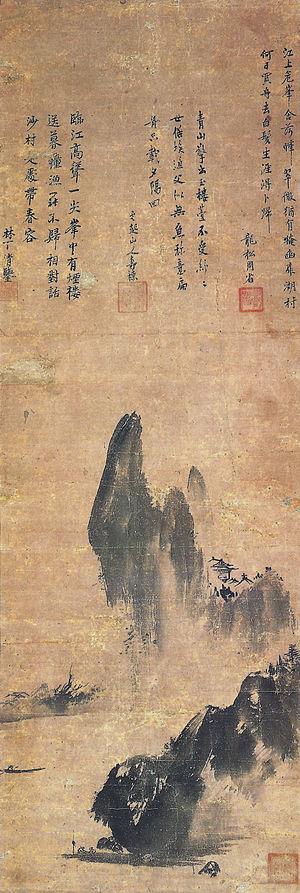
Le Musée des Beaux-Arts Masaki est situé à Tadaoka, dans la Préfecture d'Osaka, au Japon; il a ouvert en 1968. La collection, construite par Masaki Takayuki, comprend environ treize cents œuvres, dont trois Trésors Nationaux et douze biens culturels importants.